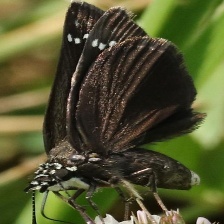
Species: SOOTYWING